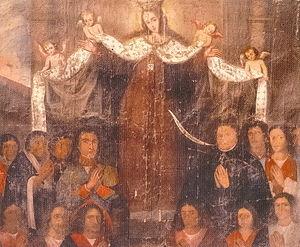
Andrés Mendigure Túpac Amaru est un chef rebelle indigène, qui prit part en 1781 aux deux grandes révoltes indiennes contre l’autorité espagnole, menées l’une par Túpac Amaru II, dans la vice-royauté du Pérou, l’autre par Túpac Katari, dans la vice-royauté du Río de la Plata. Neveu de Túpac Amaru II, il fut dépêché par celui-ci, conjointement avec Pedro Vilca Apaza, en renfort du siège mis devant le bourg de Sorata par les troupes rebelles de Túpac Katari. En janvier 1782, lui et la plupart des autres chefs de l’insurrection se résignèrent à accepter l’offre de paix, assortie d’une mesure de grâce, faite par le vice-roi, en contrepartie d’un serment de fidélité à la couronne espagnole ; cependant, il fit l’objet deux ans plus tard d’accusations de conspiration contre l’autorité espagnole et fut frappé d’un décret de bannissement à perpétuité.
Diego Cristóbal Túpac Amaru était un chef rebelle indien, cousin de Túpac Amaru II, à qui il succéda à la tête du mouvement de révolte que celui-ci avait lancé en 1780 dans la Vice-royauté du Pérou.